Kirsten Price (actress)

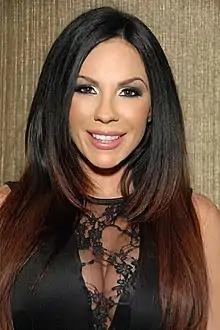
Price at the AVN Expo in 2013

Kirsten Price (born November 13, 1981) is an American pornographic actress, model, and feature dancer.